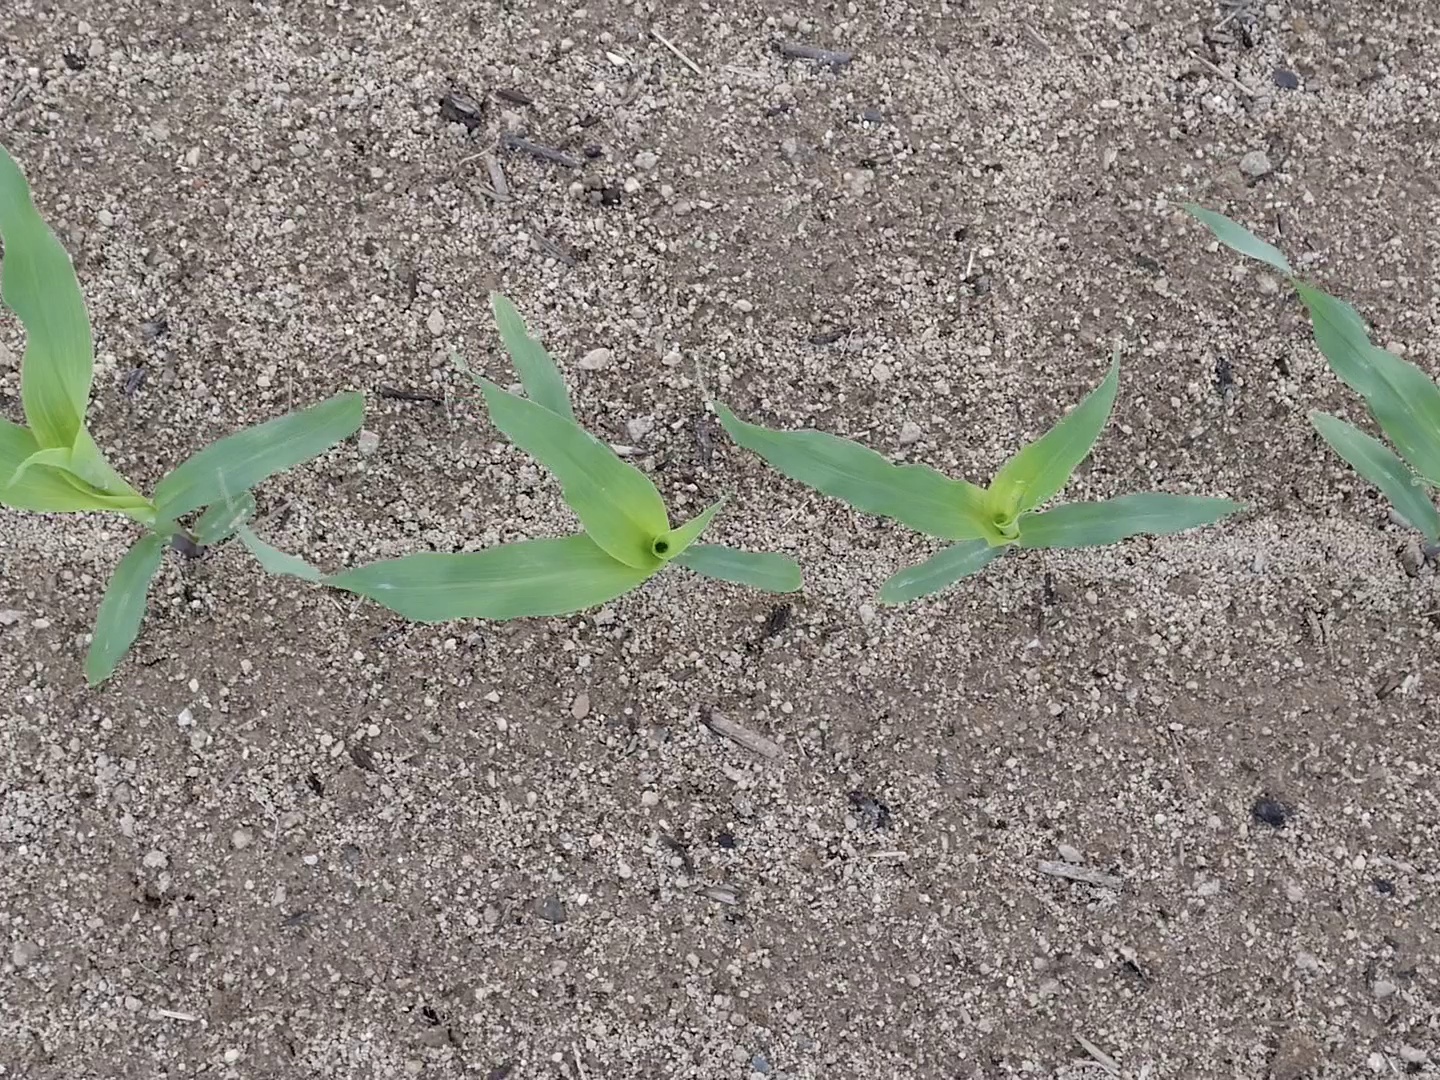
Crop: maize
Objects: maize, maize, maize, stem_maize, stem_maize, stem_maize, stem_maize